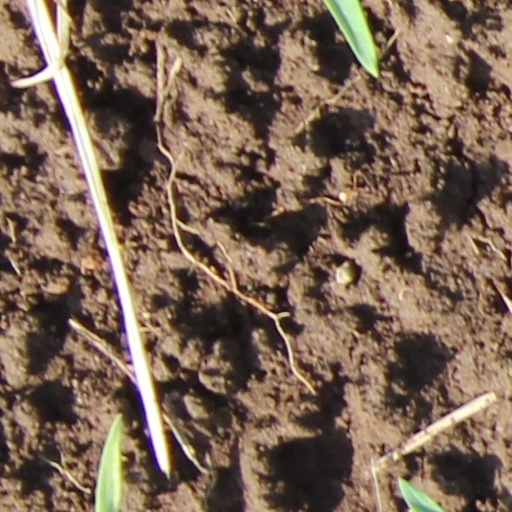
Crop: wheat